Aurangzeb

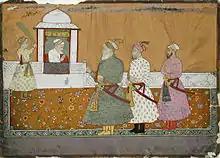
Aurangzeb in a pavilion with three courtiers below.

The Mughal Emperor Aurangzeb is known to have patronised works of Islamic calligraphy; the demand for Quran manuscripts in the "naskh" style peaked during his reign. Having been instructed by Syed Ali Tabrizi, Aurangzeb was himself a talented calligrapher in "naskh", evidenced by Quran manuscripts that he created.